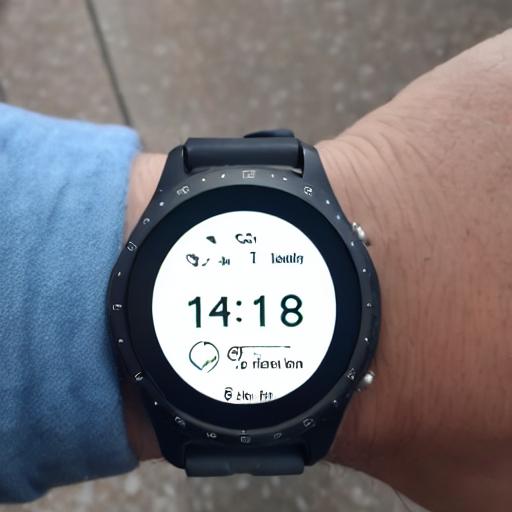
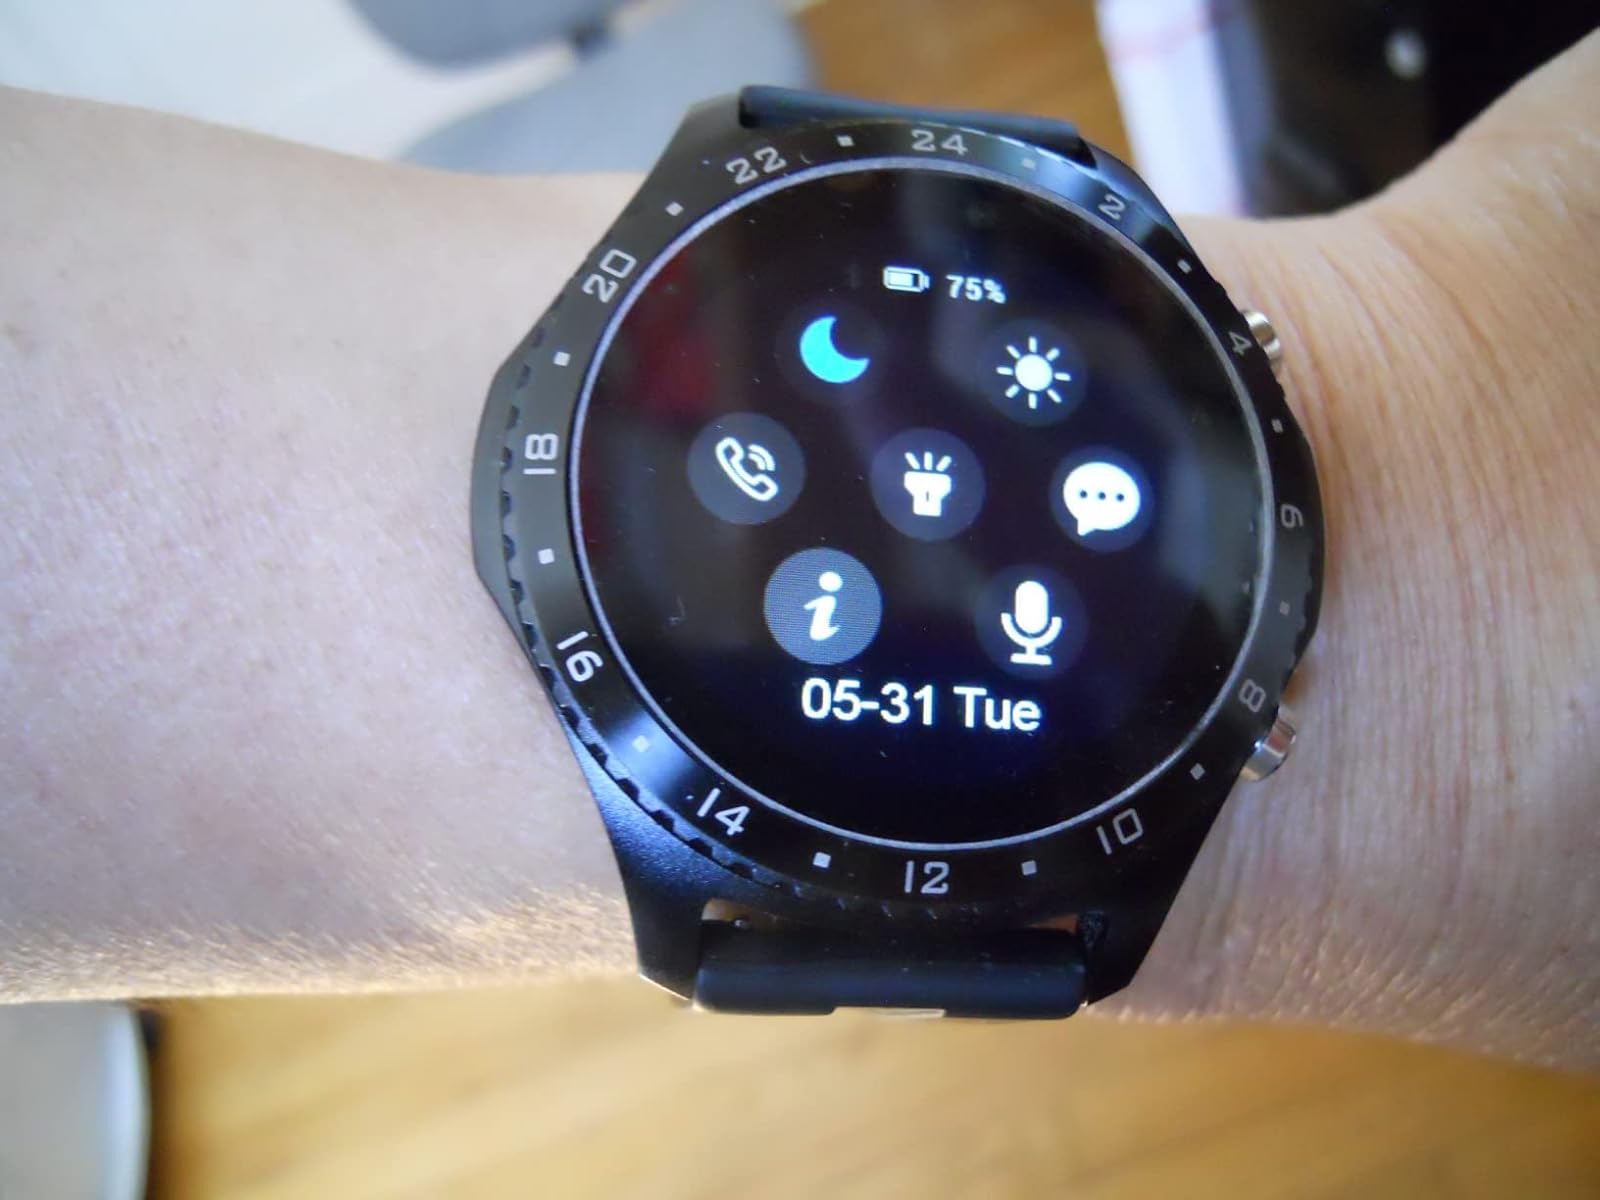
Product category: smartwatch
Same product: no